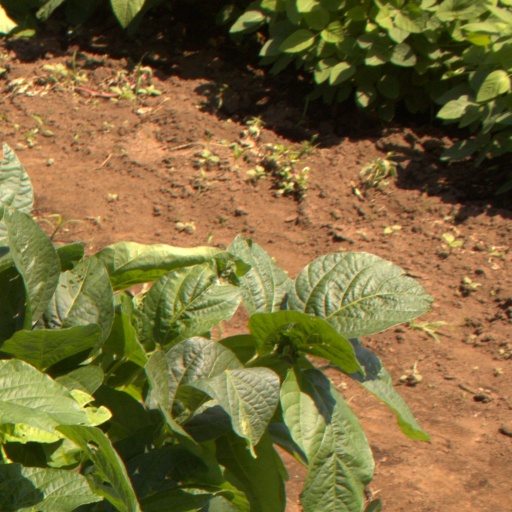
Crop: soybean